Olive cultivation in Palestine

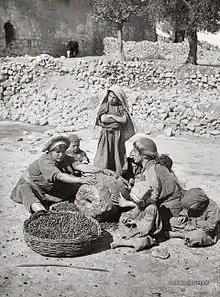
Palestinian women crushing olives in order to make olive oil, 1900–1920.

Olive trees have been cultivated in the region for many thousands of years, with some evidence of olive groves and olive oil technologies dating to the Chalcolithic period, between 3600–3300 BCE. Later in the Bronze Age, olive fruits were widely traded as shown by the Uluburun shipwreck – which may have been carrying an olive shipment from Palestine.